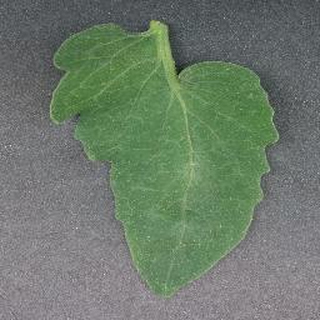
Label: healthy_tomato